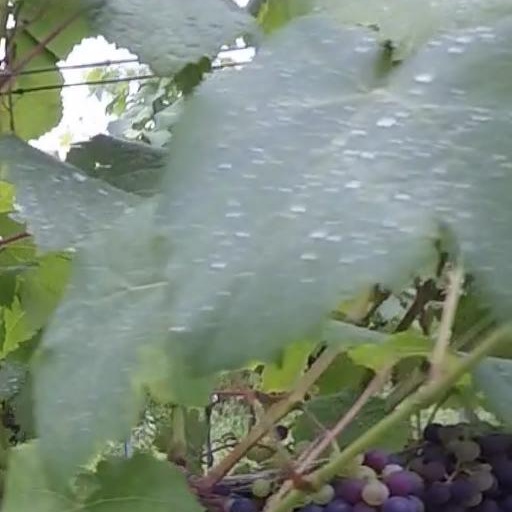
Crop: grape